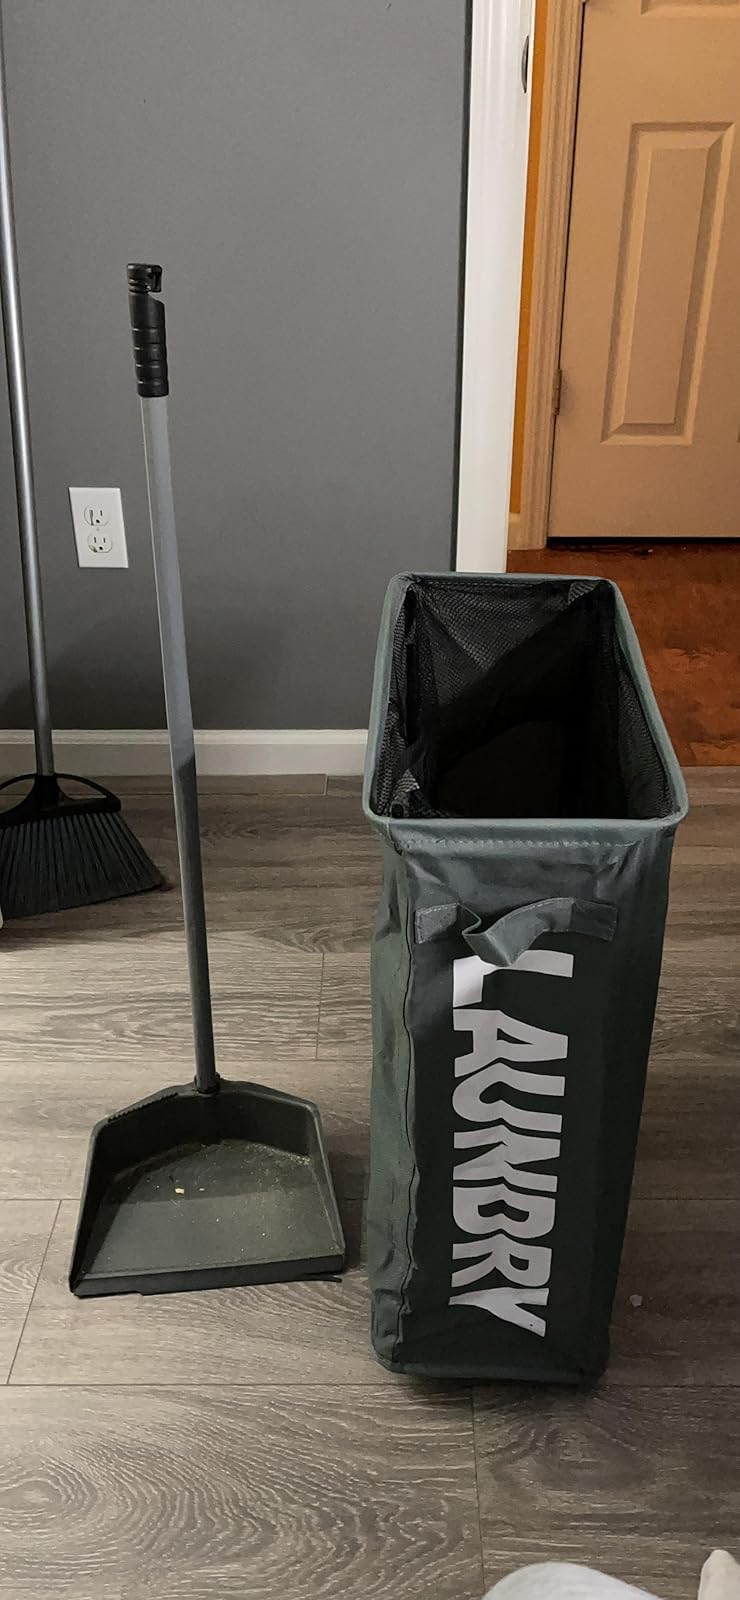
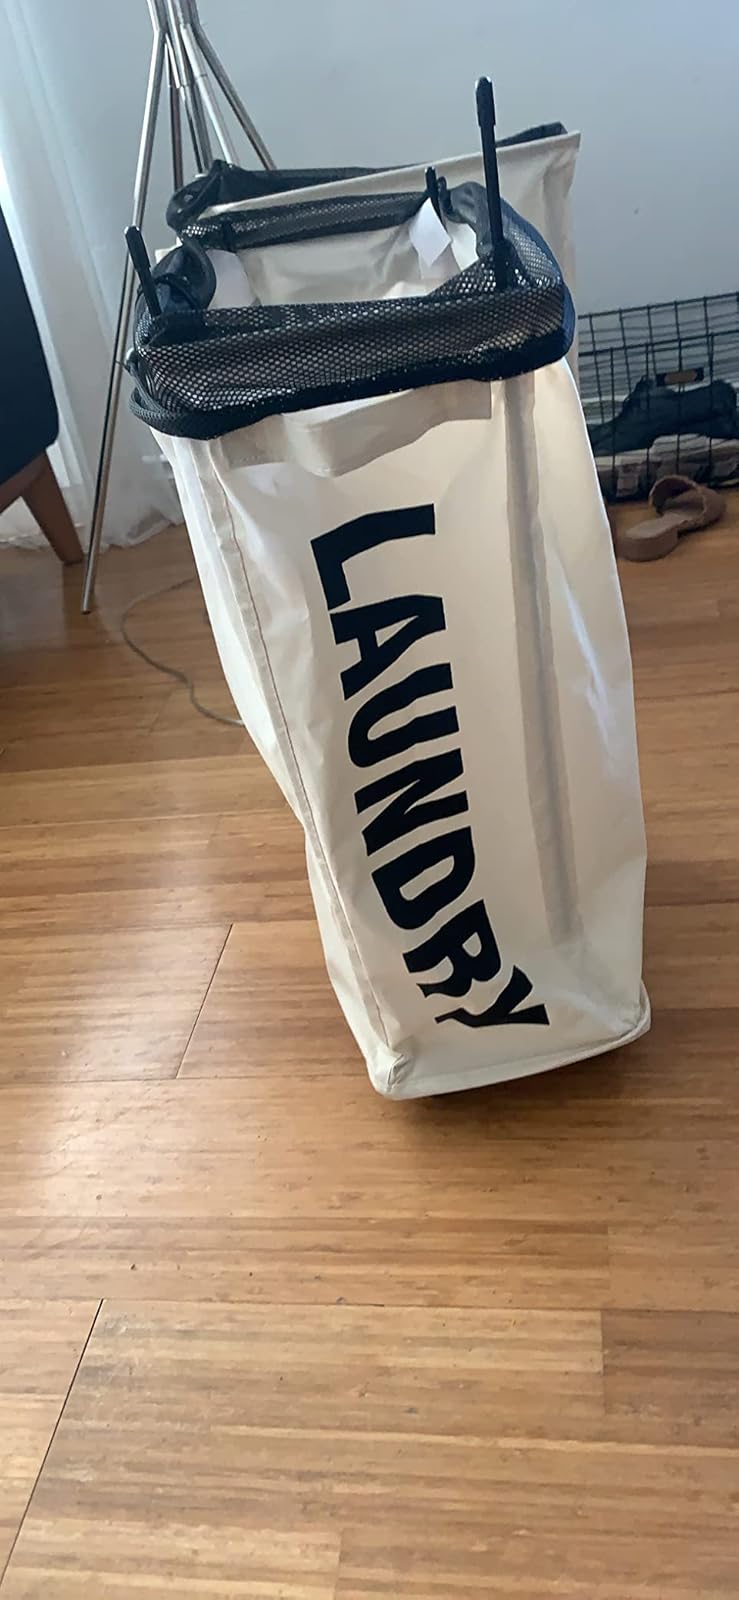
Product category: items_hamper
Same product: no